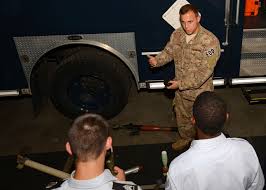
Label: Air Defense